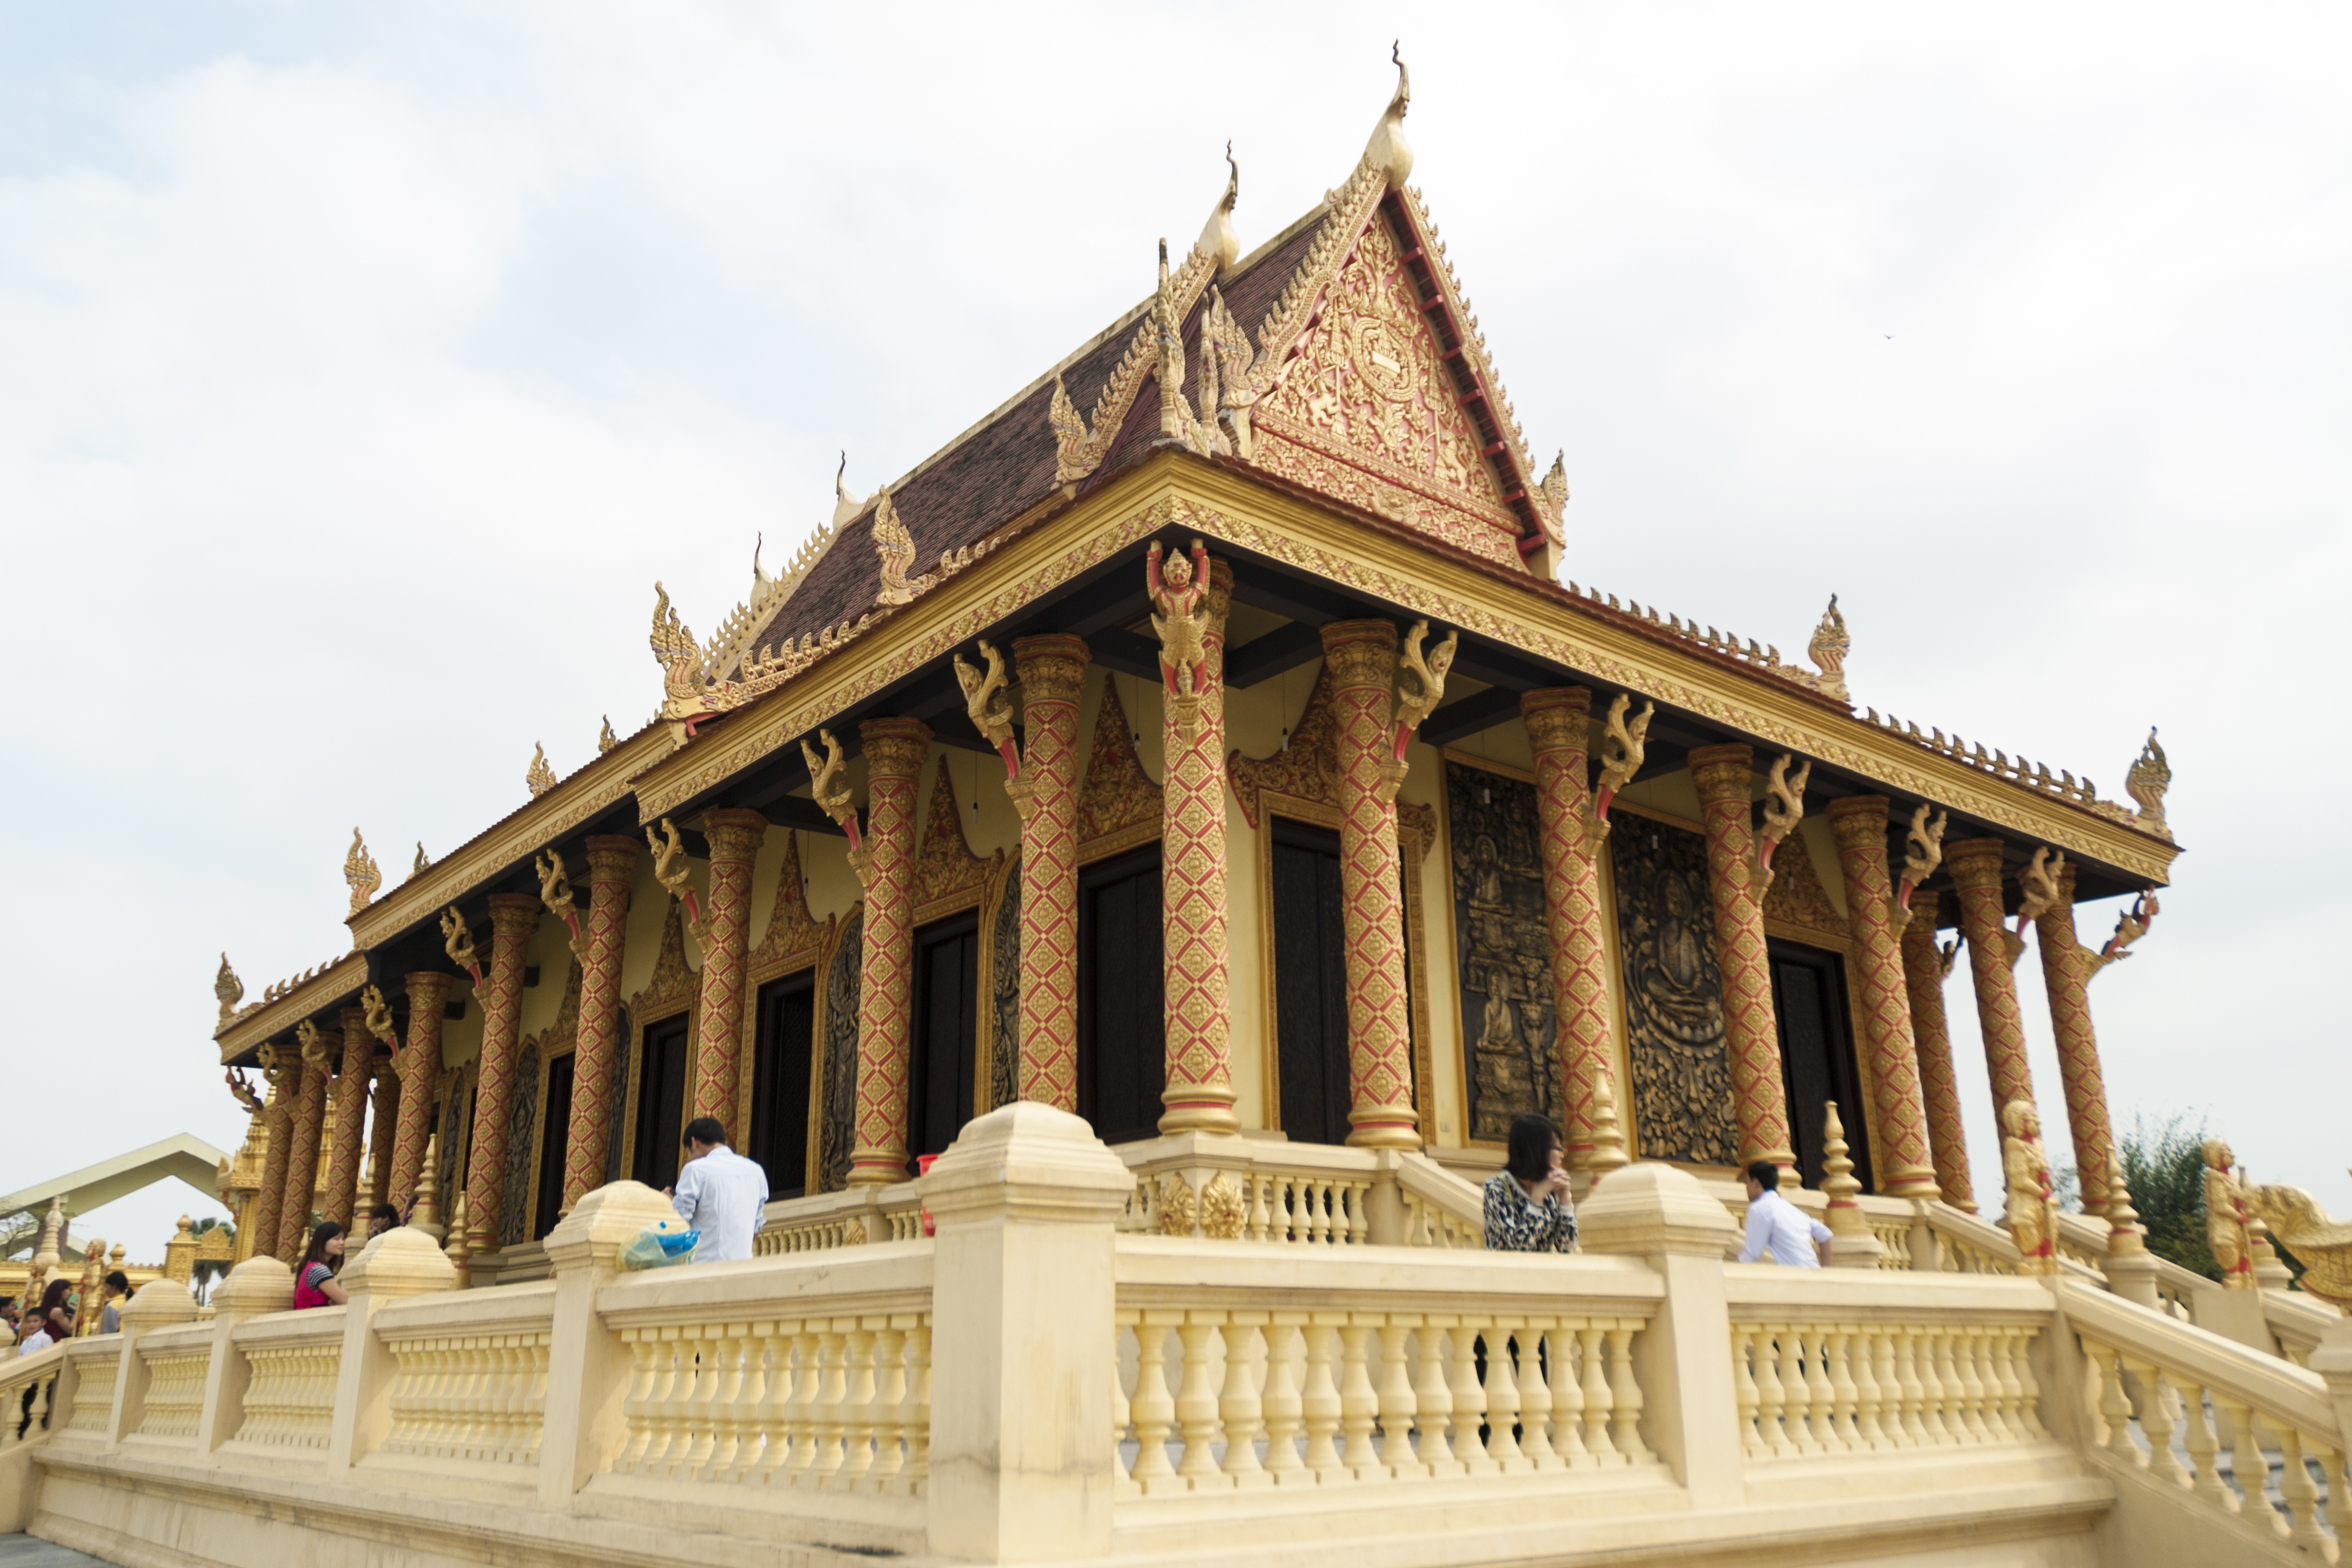
building, palace, landmark, place of worship, temple, shrine, chinese architecture, vietnam, hanoi, wat, sour, khmer, hindu temple, ethnic cultural village, historic site, ancient history